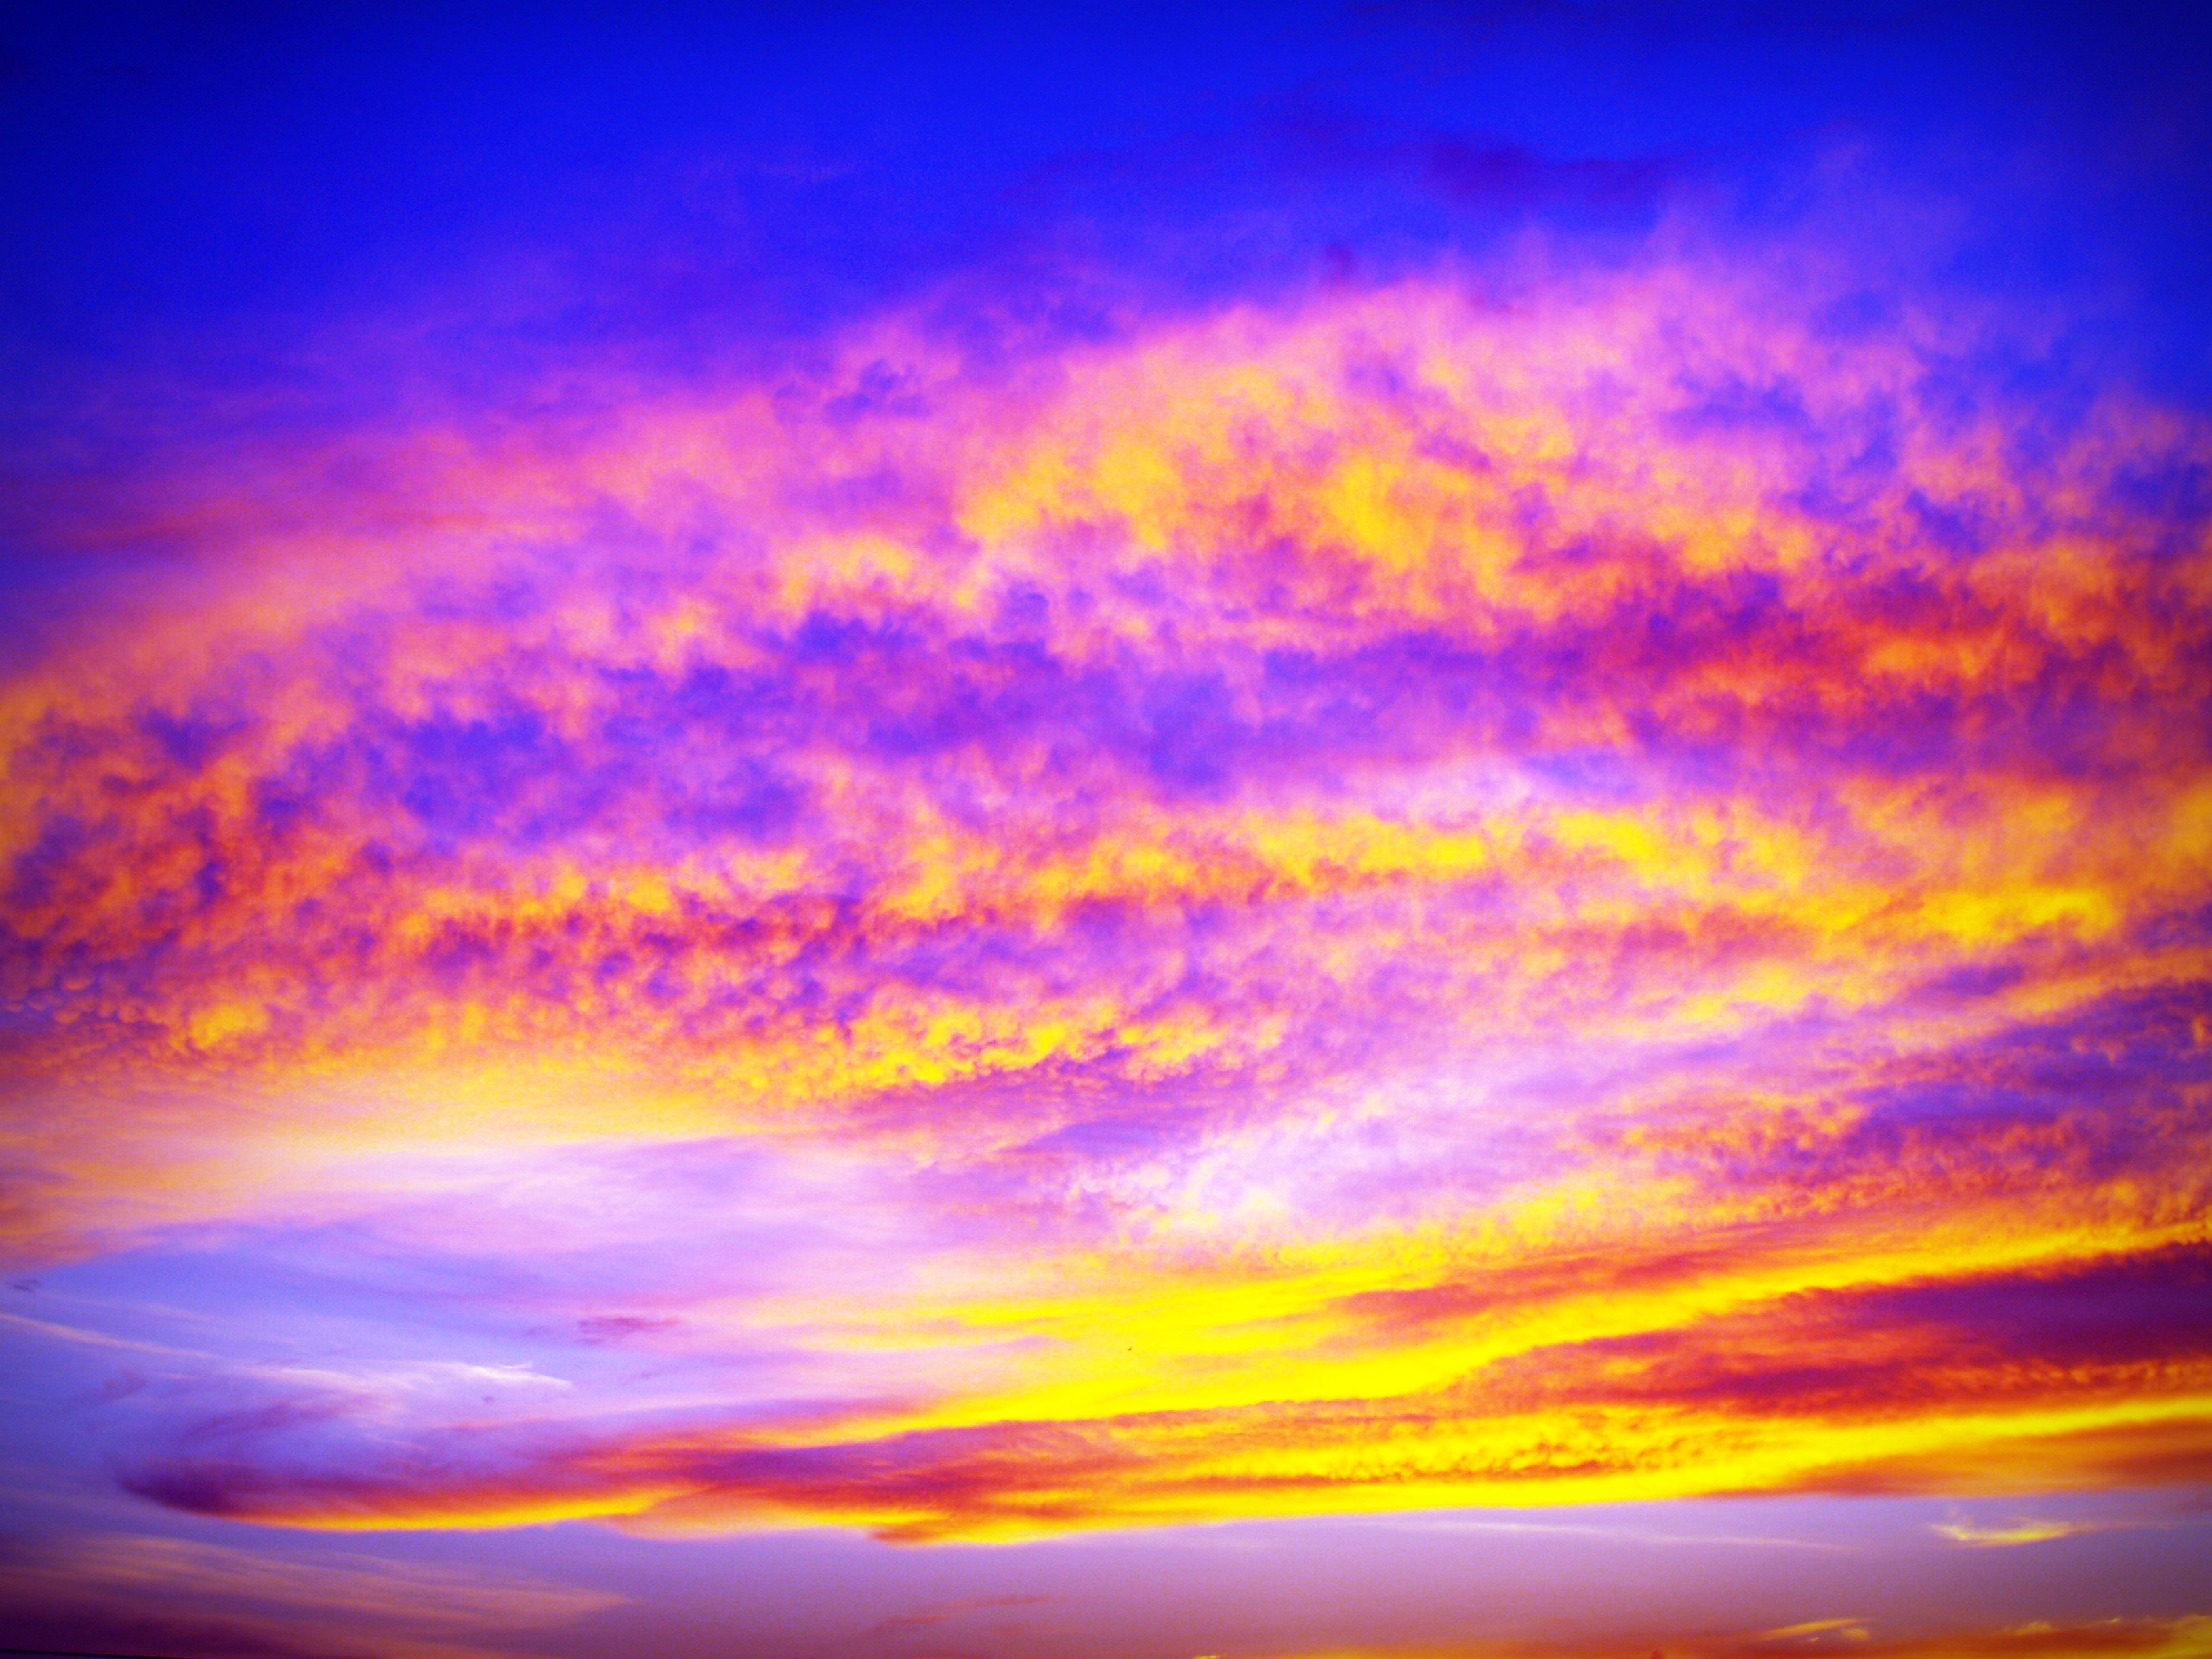
sea, nature, ocean, horizon, light, abstract, cloud, sky, sun, sunrise, sunset, night, sunlight, morning, view, wind, dawn, atmosphere, smoke, summer, dark, dusk, idyllic, evening, twilight, orange, pattern, reflection, red, fluffy, heaven, color, space, weather, storm, overcast, yellow, heat, cloudscape, majestic, outdoors, background, gold, bright, climate, beauty, horizontal, beautiful, day, scene, dramatic, stratosphere, colored, vibrant, sunbeam, meteorology, afterglow, meteorological phenomenon, descriptive, red sky at morning